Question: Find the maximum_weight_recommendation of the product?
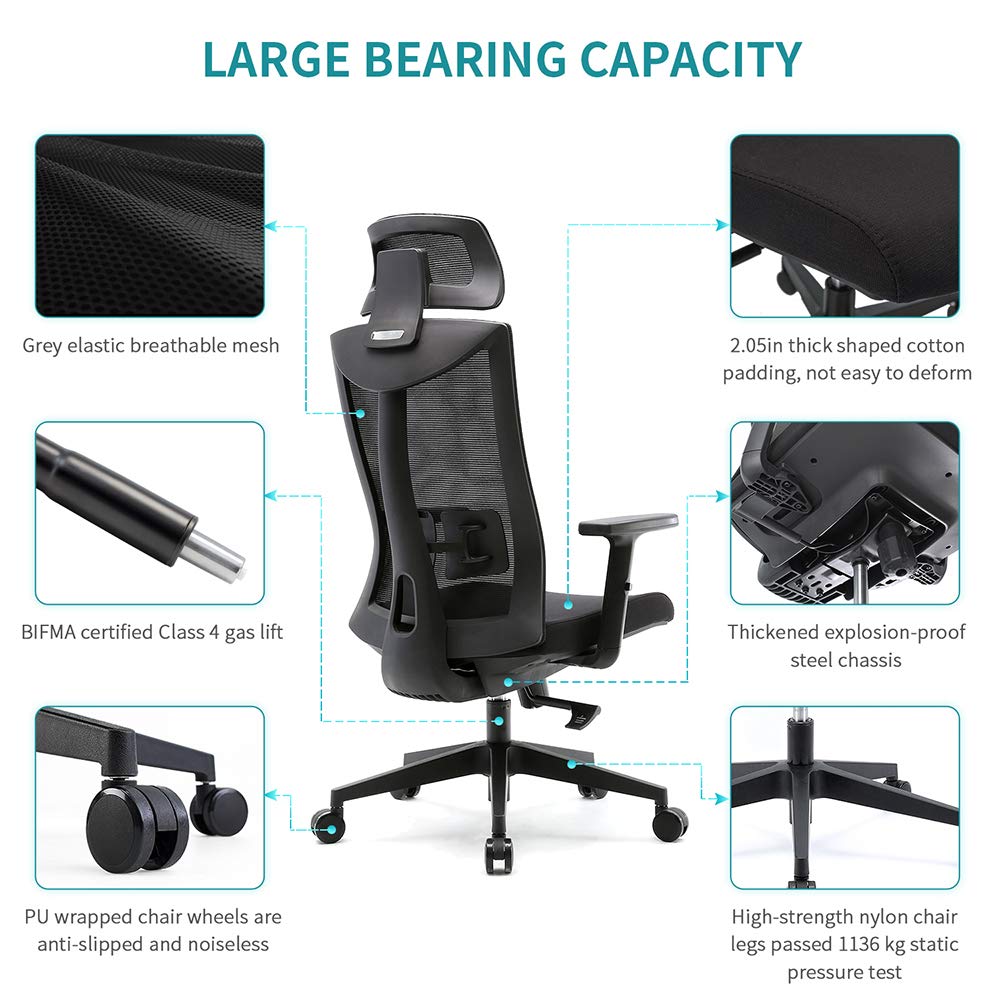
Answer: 1136 kilogram